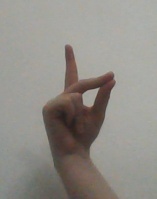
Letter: ta